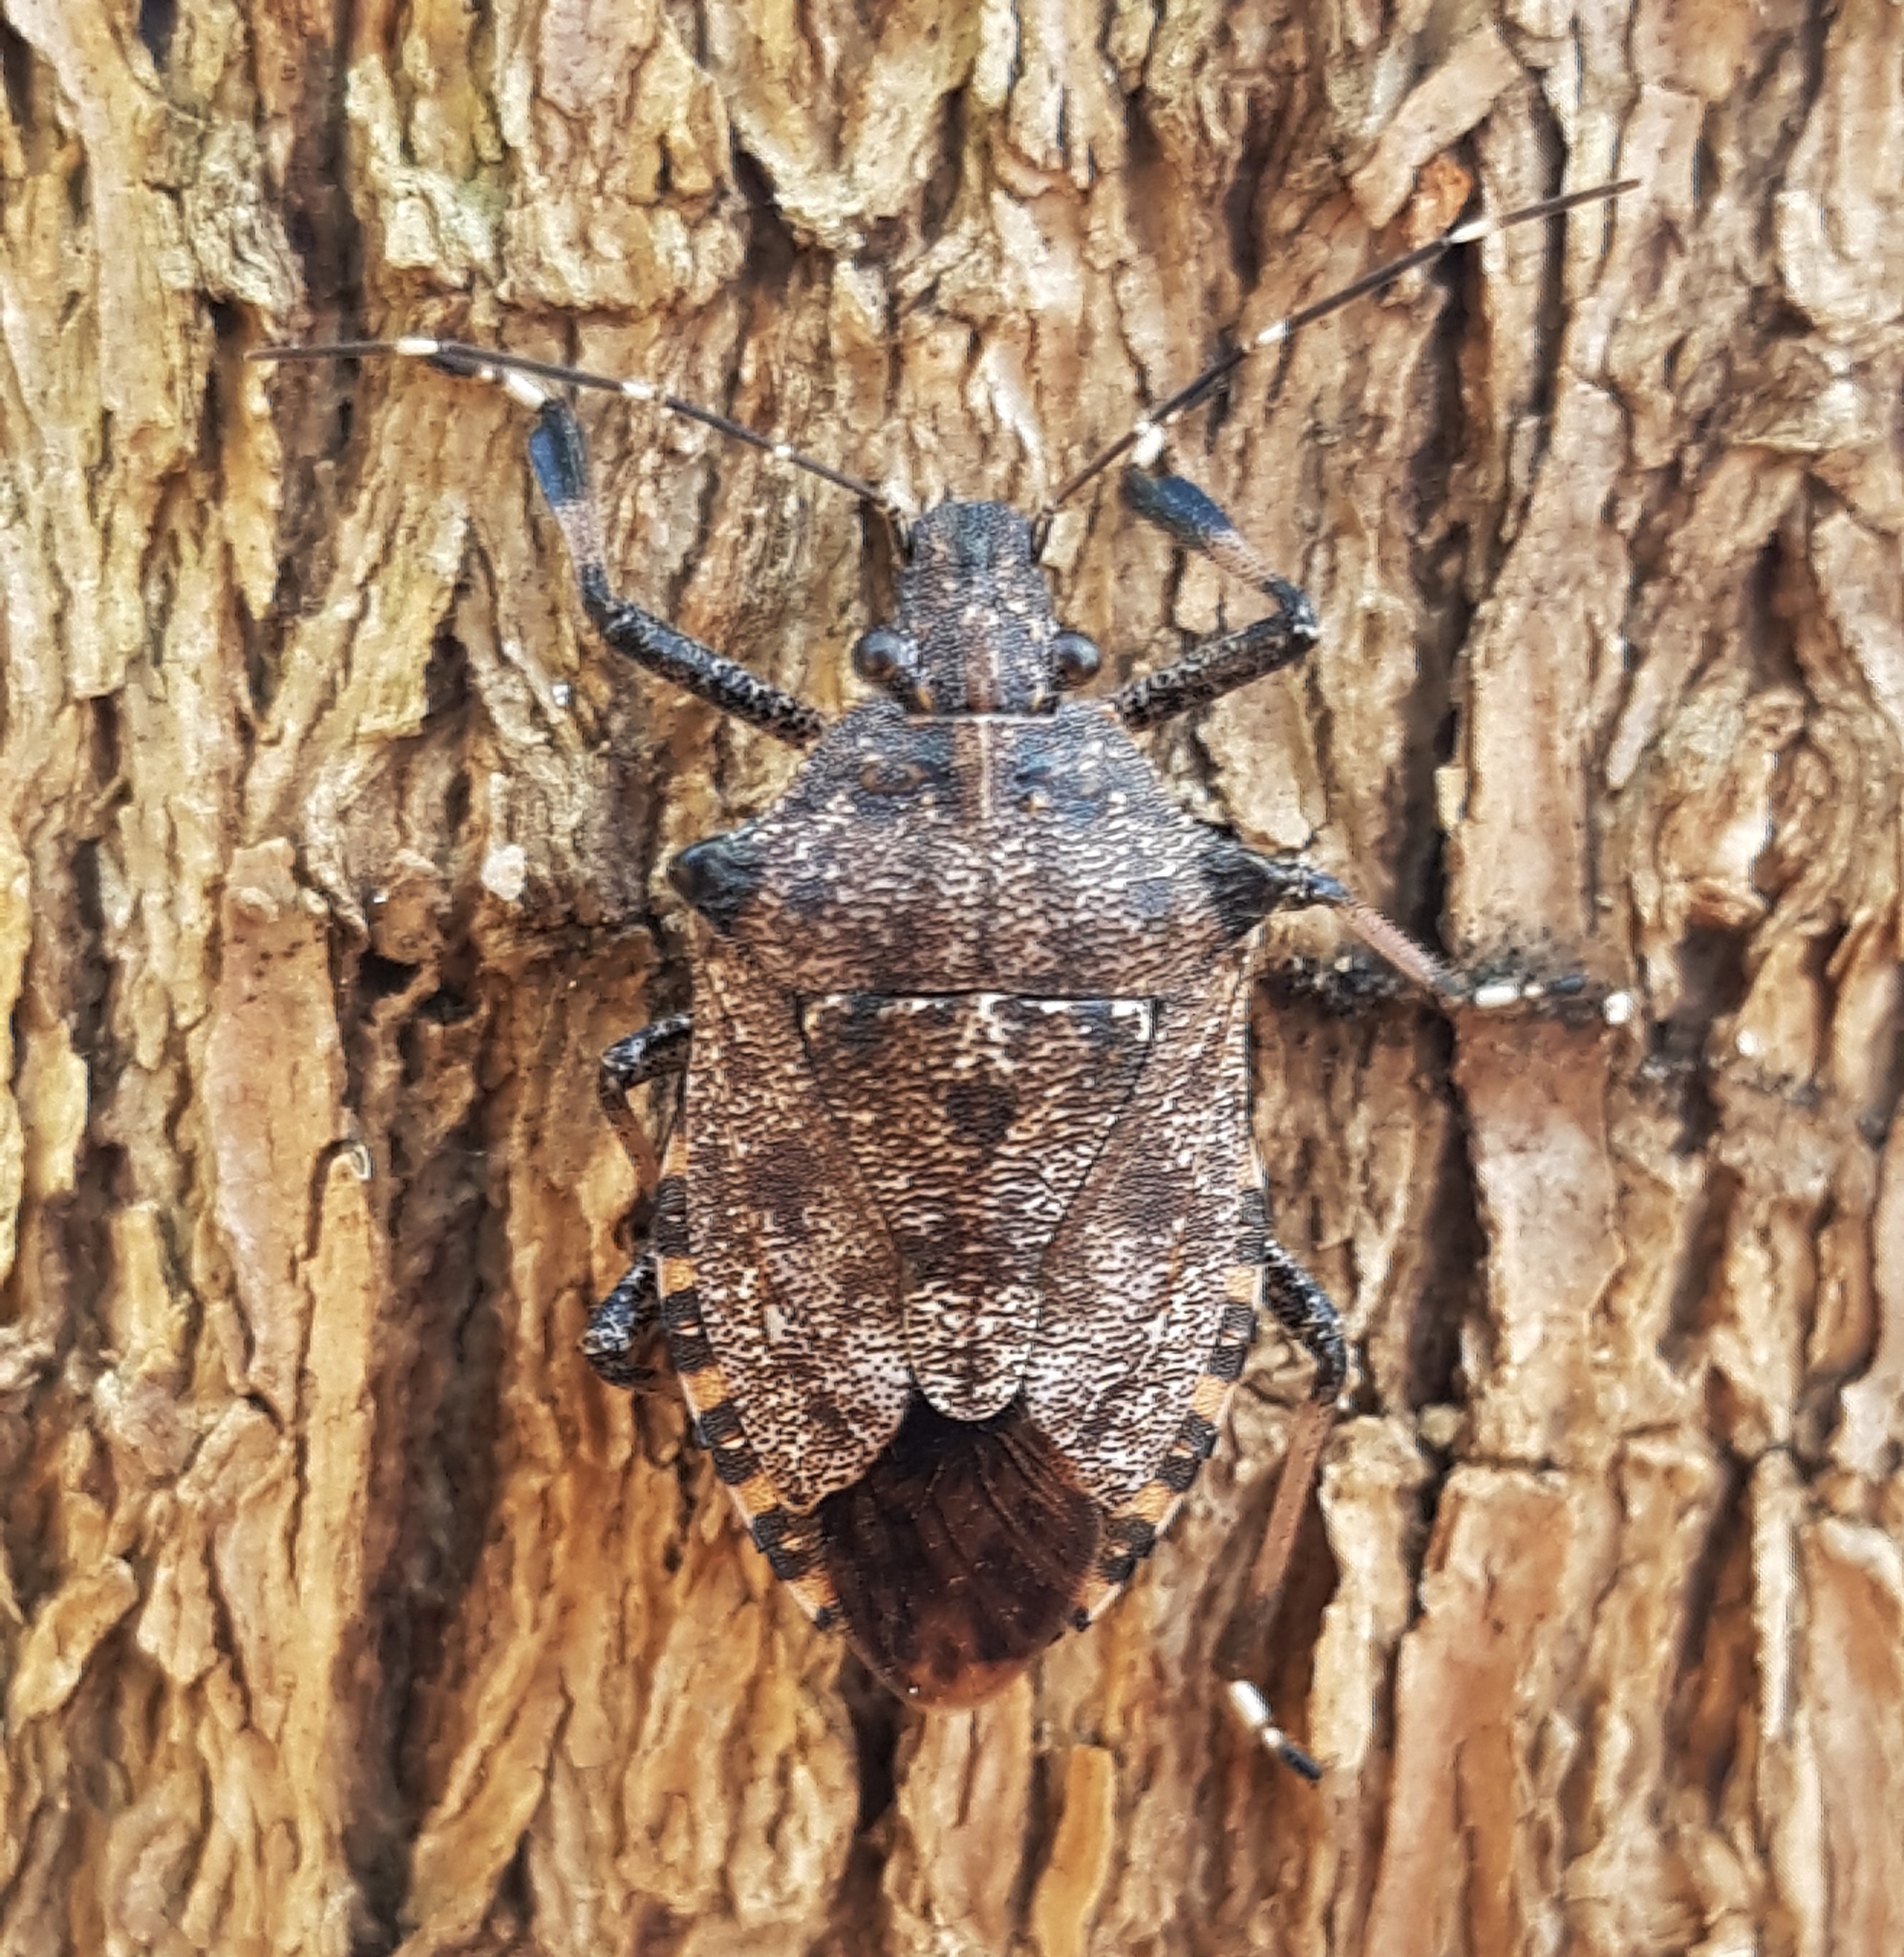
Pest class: stink_bug